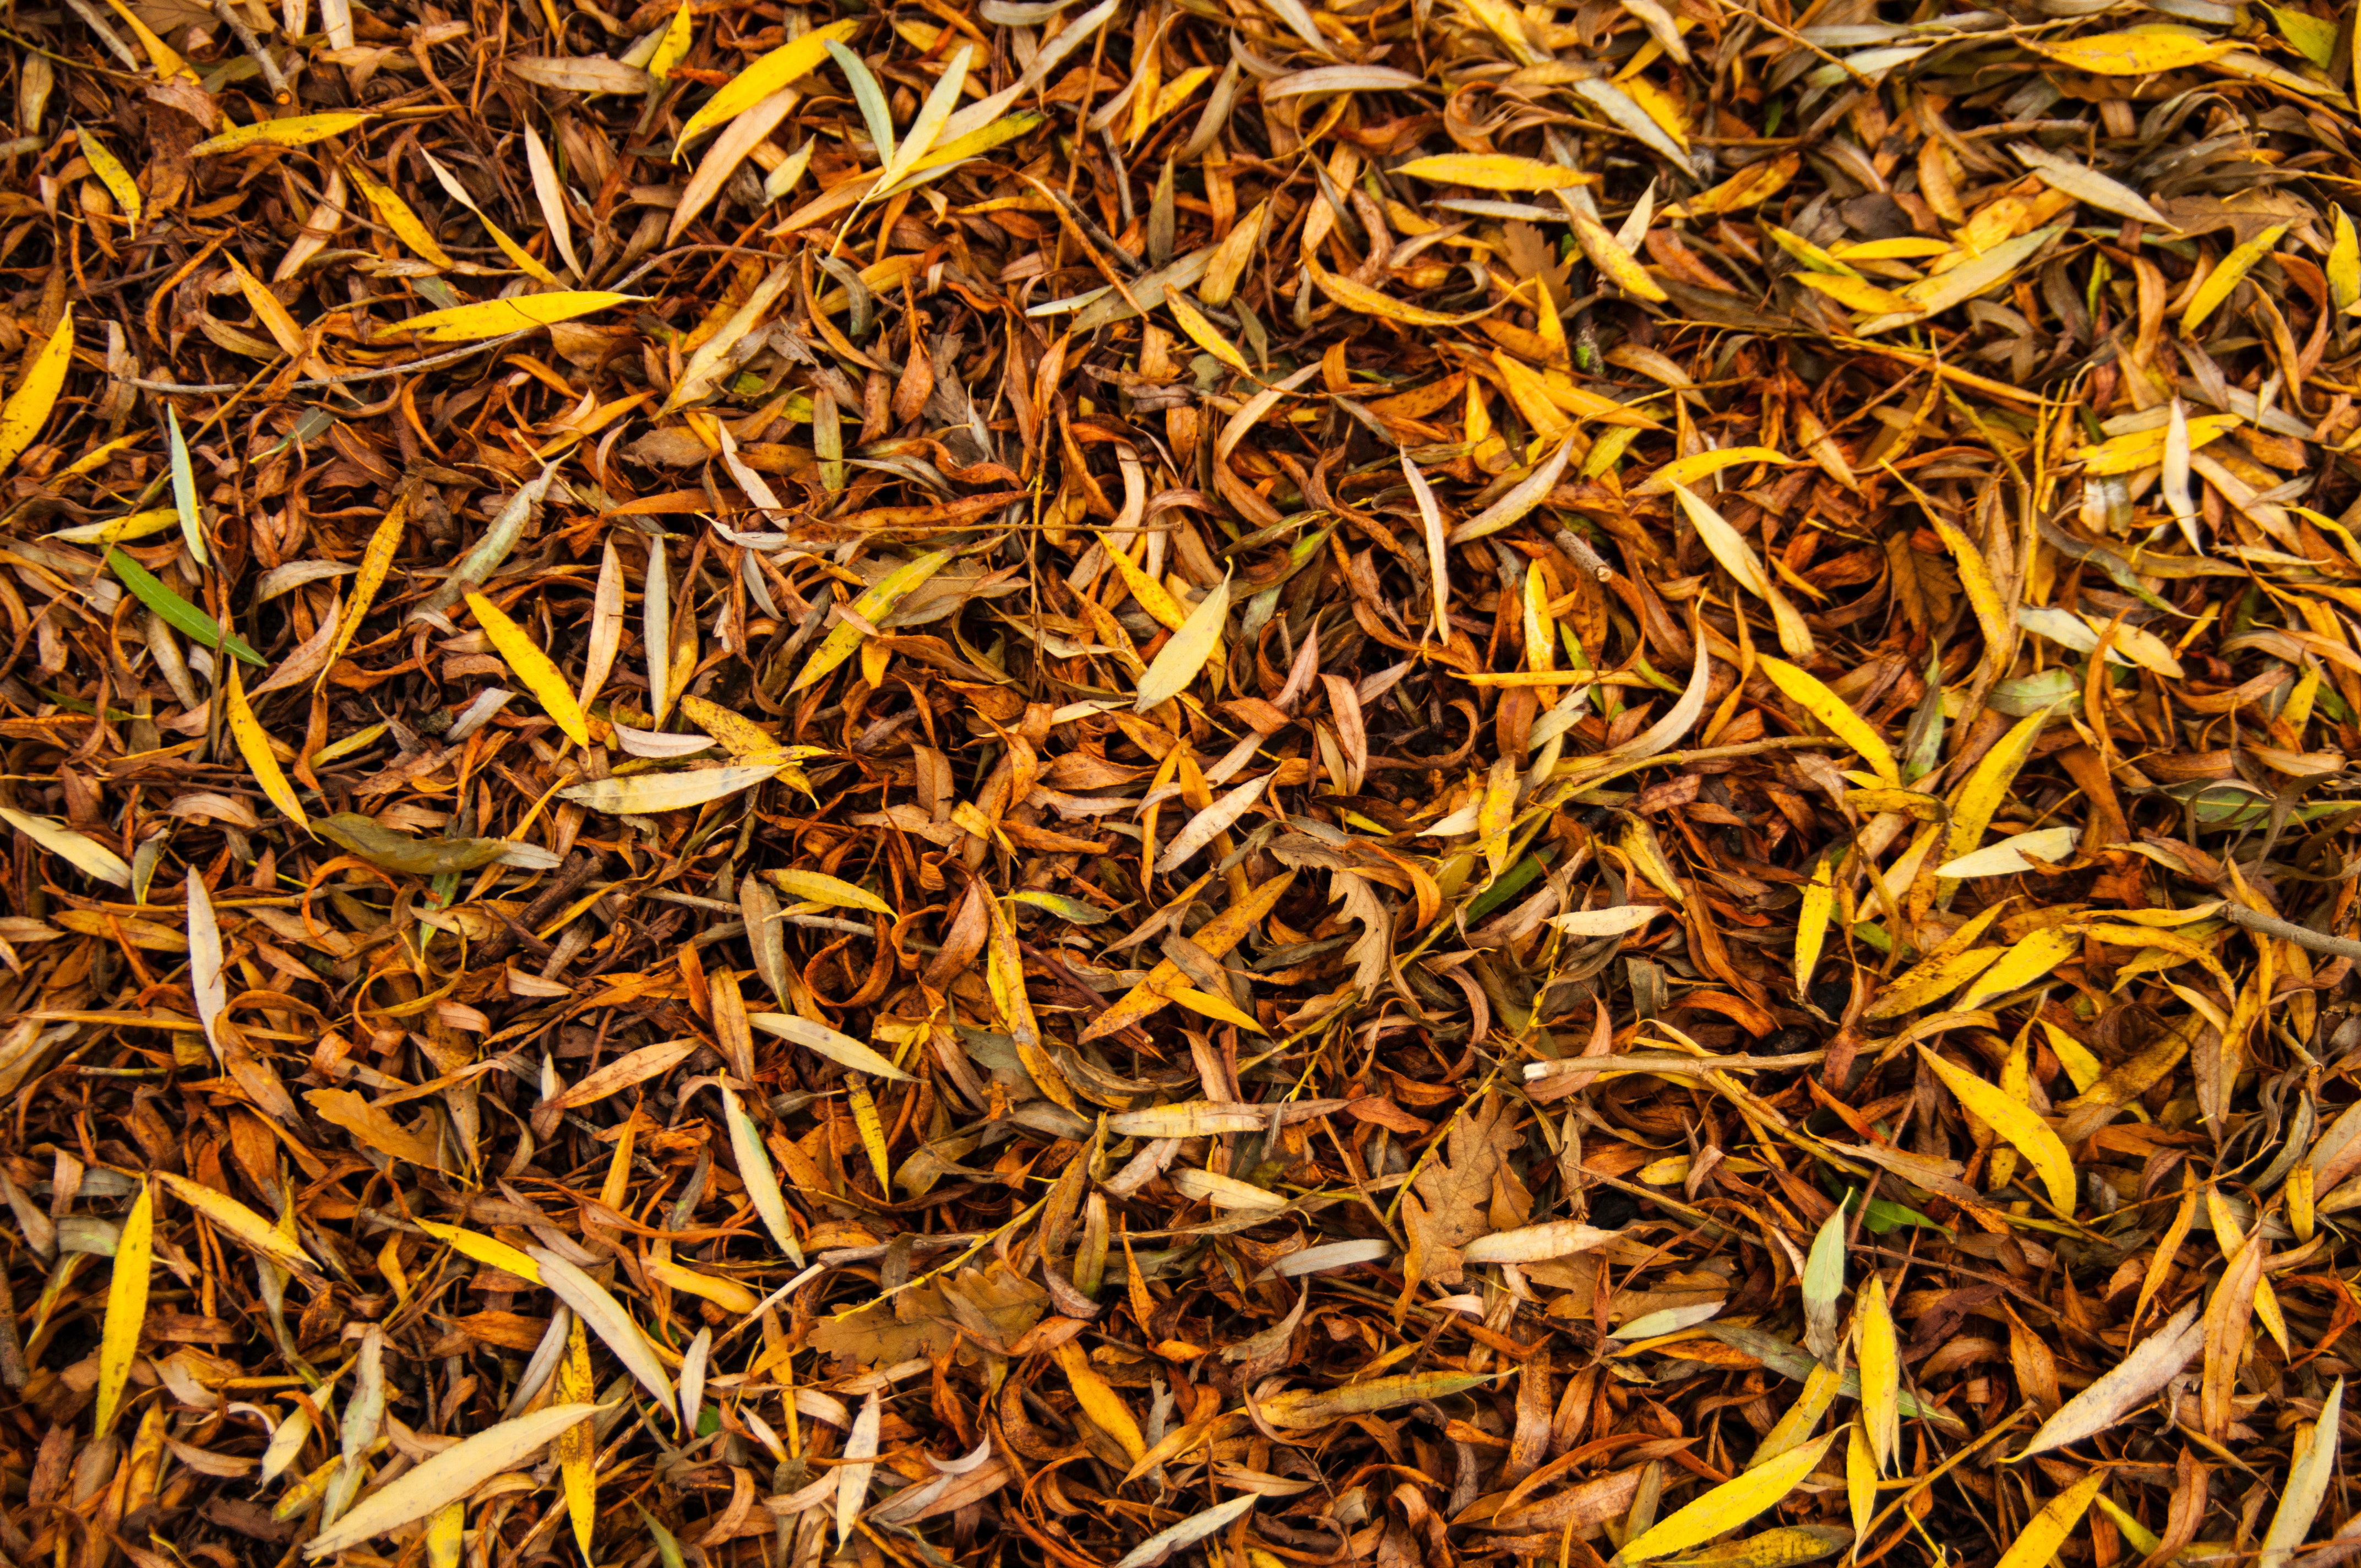
plant, leaf, hojicha, grass, Dianhong tea, mulch